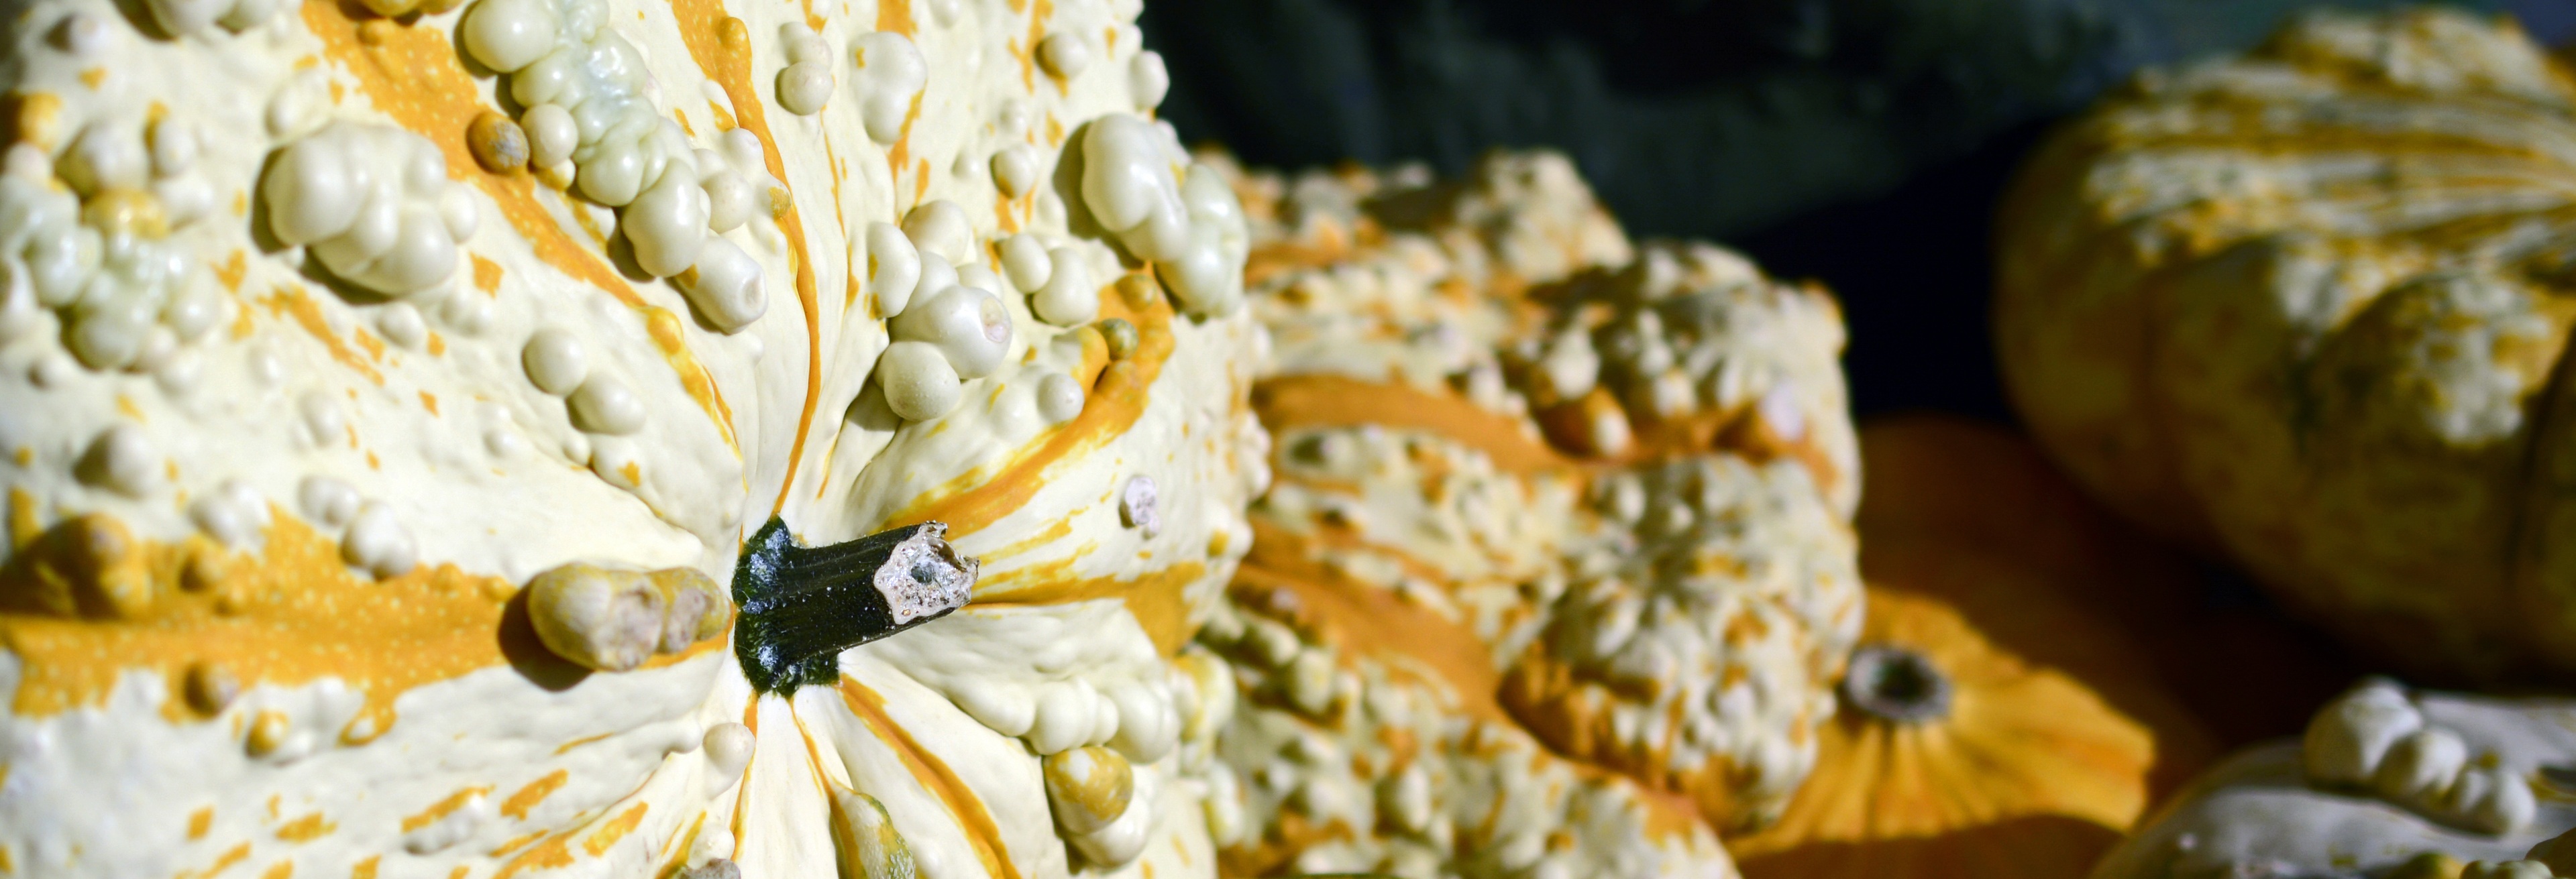
nature, structure, plant, white, flower, decoration, orange, food, spring, harvest, produce, banner, autumn, pumpkin, halloween, yellow, season, gourd, nap, stalk, close up, thanksgiving, decorative, vegetables, stripes, carving, macro photography, autumn decoration, autumn motives, flowering plant, header, head image, land plant